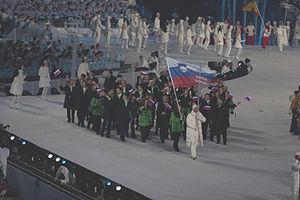
Cet article contient des informations sur la participation et les résultats de la Slovénie aux Jeux olympiques d'hiver de 2010 à Vancouver au Canada. La Slovénie était représentée par 49 athlètes dans 10 sports.